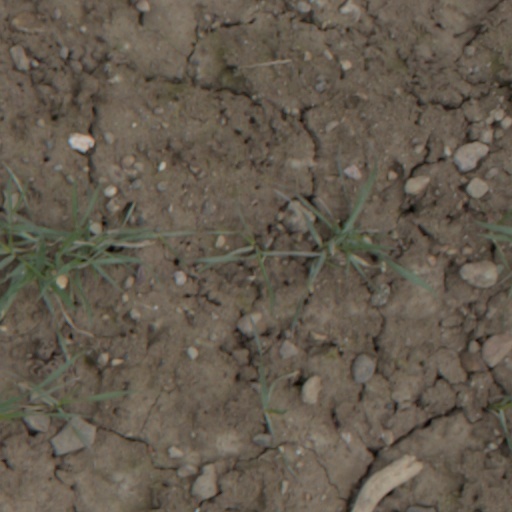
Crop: wheat